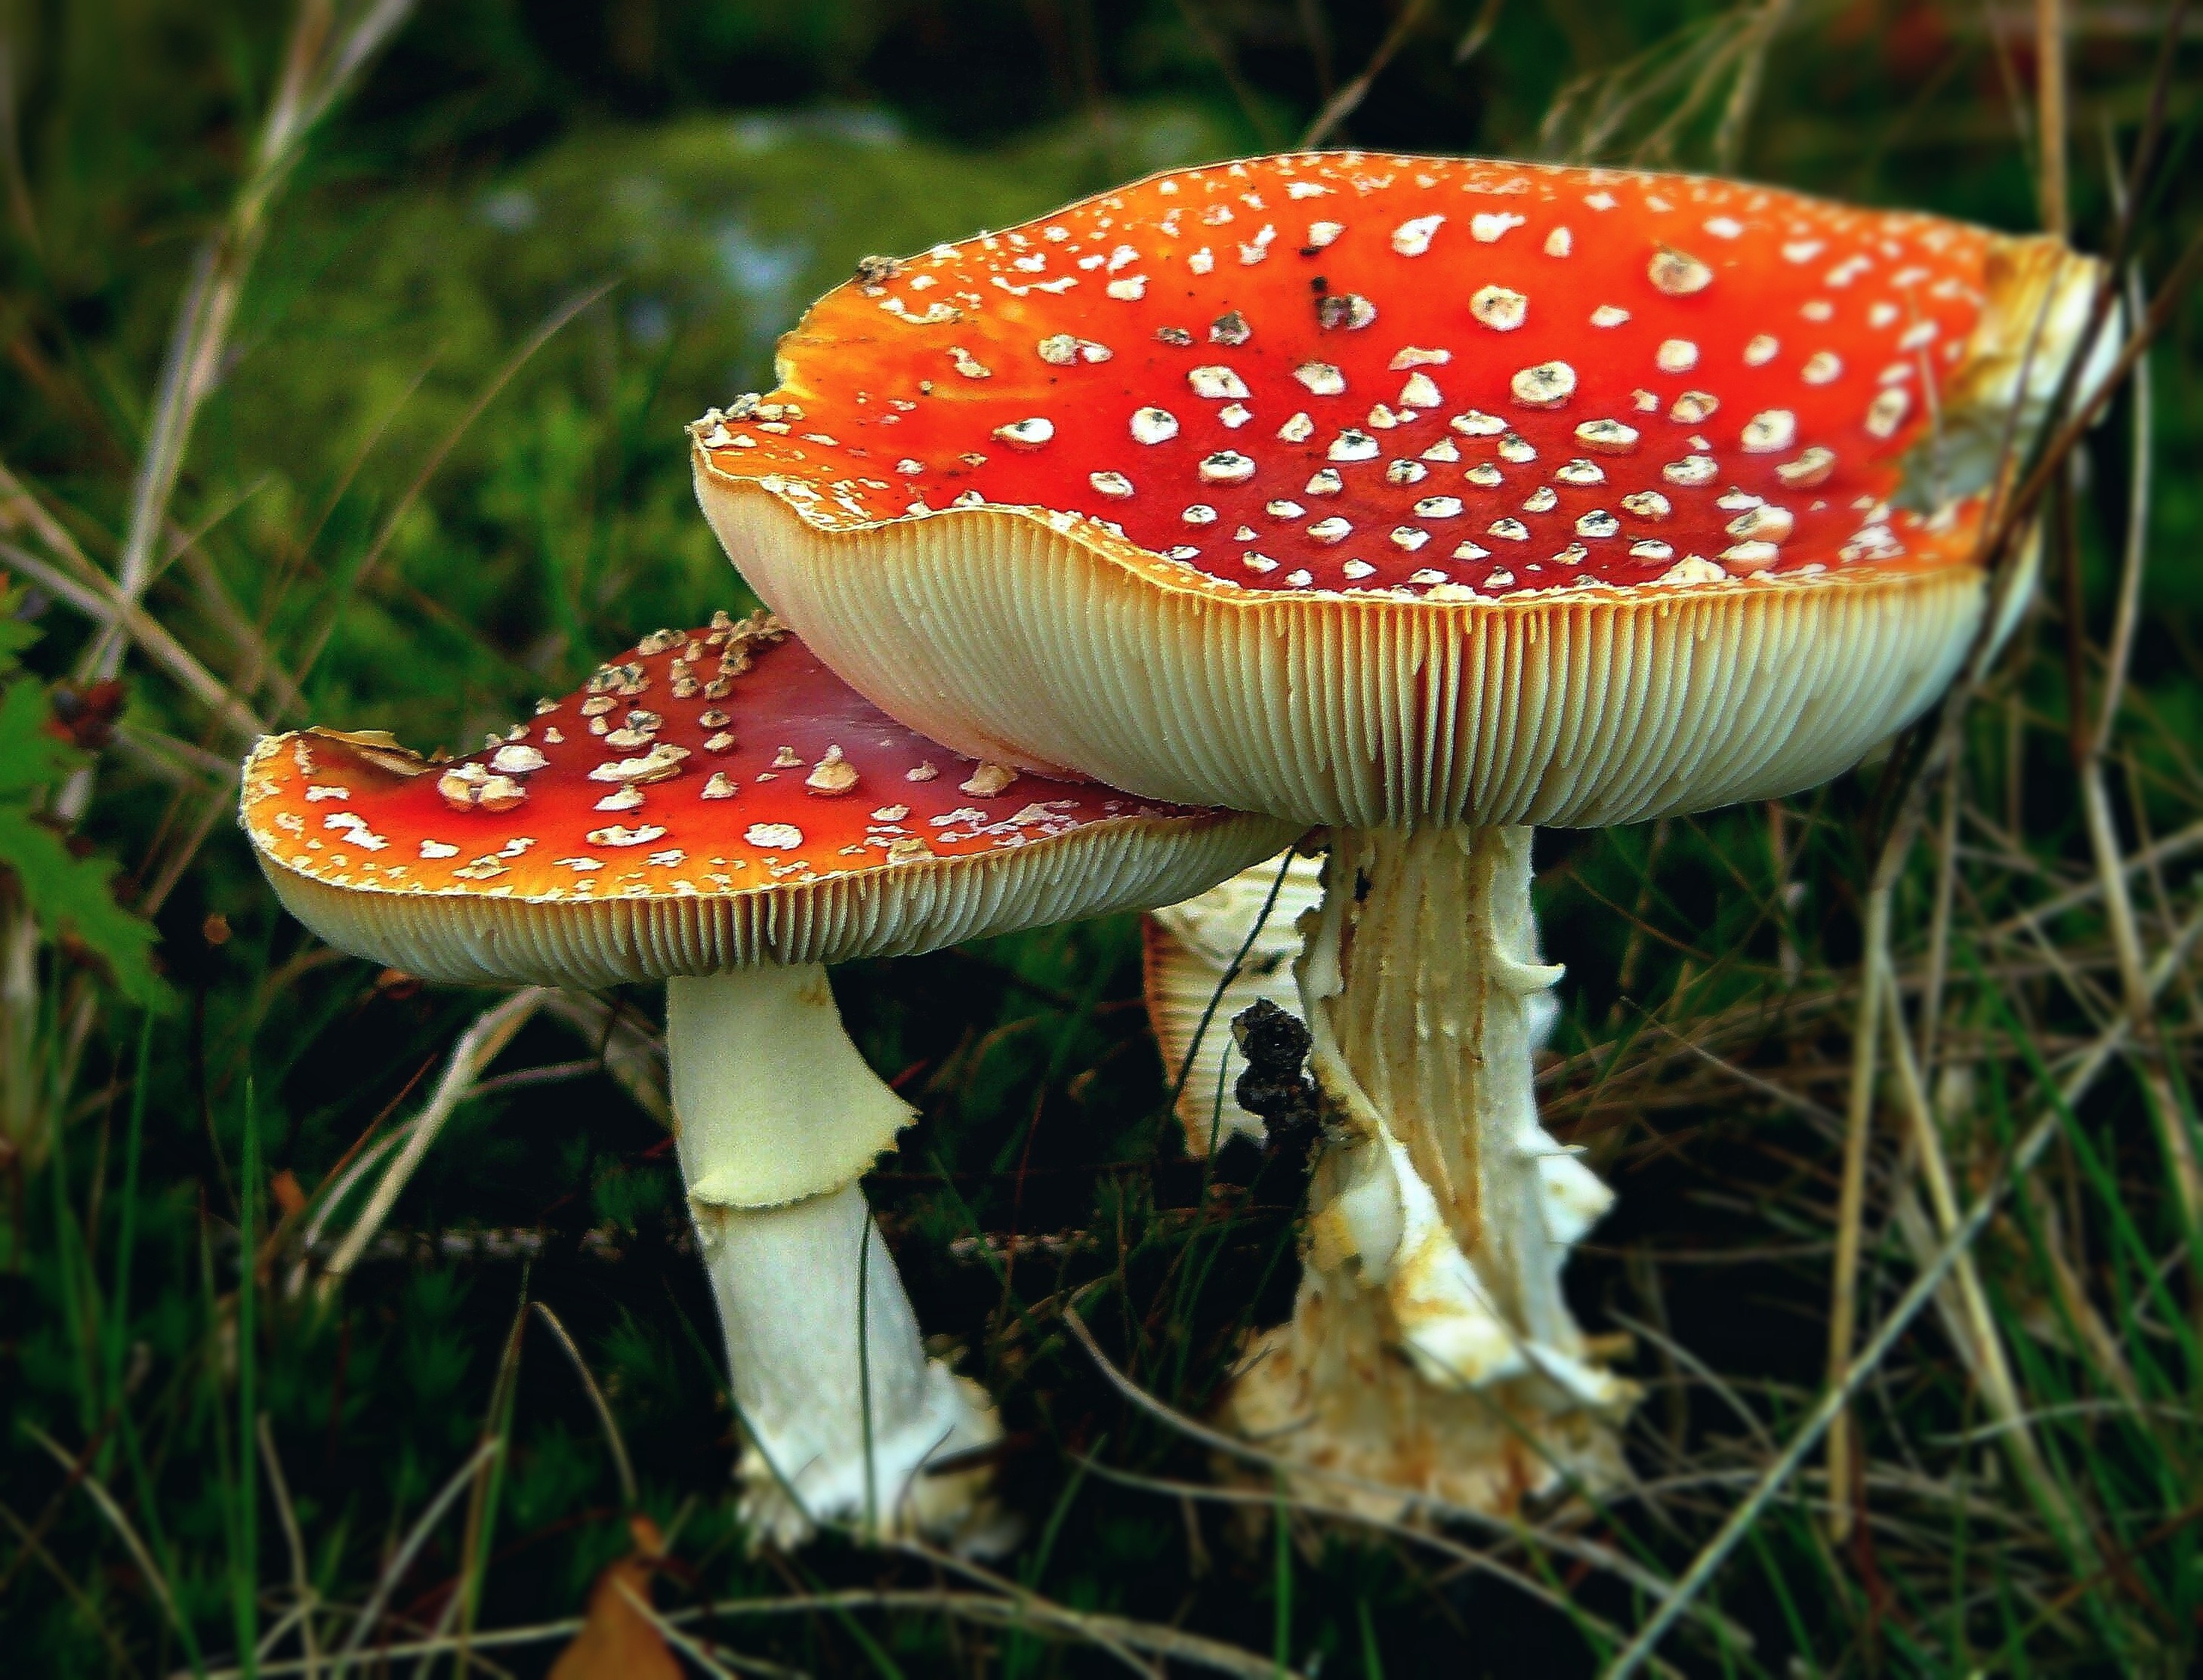
nature, forest, flower, autumn, mushroom, close, forest floor, fungus, mushrooms, toxic, agaric, bolete, fungal species, forest mushroom, lamellar, matsutake, matryoshka, forest plant, symbol of good luck, screen fungus, edible mushroom, medicinal mushroom, agaricaceae, penny bun